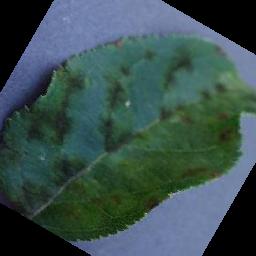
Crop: apple
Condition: scab